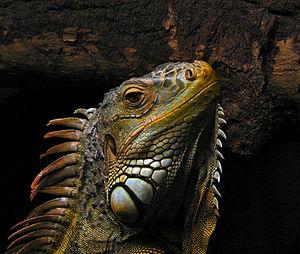
Iguane (Iguana iguana) dans le parc aux reptiles d'Oslo. Suomi: Charlie-niminen iguaani (Iguana iguana) Oslon matelijapuistossa. Eläin on täysikasvuinen uros, jonka pieni nenänpäässä oleva vamma on itseaiheutettu. Keväisin paritteluaikaan Charlie muuttuu hieman aggressiiviseksi ja syöksyy joskus seiniä ja hoitajiaan päin. Törmäilystä syntyneet vammat parantuvat itsekseen. Norsk bokmål: Iguanen Charlie poserer i Oslo Reptilpark (no:Grønn iguan – Iguana iguana). Dette er en voksen hann. Det lille såret på snuten er selvpåført. Om våren er det paringstid for denne arten, og da blir Charlie så vill og aggressiv at han kaster seg mot både dyrepassere såvel som vegger. Sårene leges fort av seg selv.